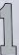
Number: 1